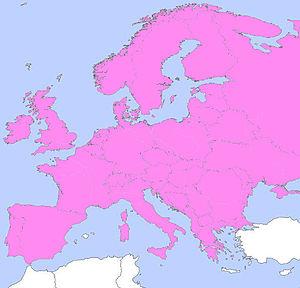
La Barbarée commune ou Herbe de Sainte-Barbe est une plante bisannuelle ou vivace de la famille des Brassicaceae.